Nina E. Allender

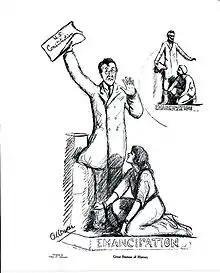
"Great Statues of History", 1915

About 1906 her portrait was painted with fellow artist Charles Sheeler by Morton Livingston Schamberg. It was formerly in the collection of the Corcoran Gallery of Art in Washington, D.C., and when that museum closed it was transferred to the National Gallery of Art. Following her years abroad studying art, Allender worked at the Treasury Department and the Government Land Office in Washington, D.C. She lived in Washington, D.C. in 1916 and maintained an art studio in New York City by 1917.